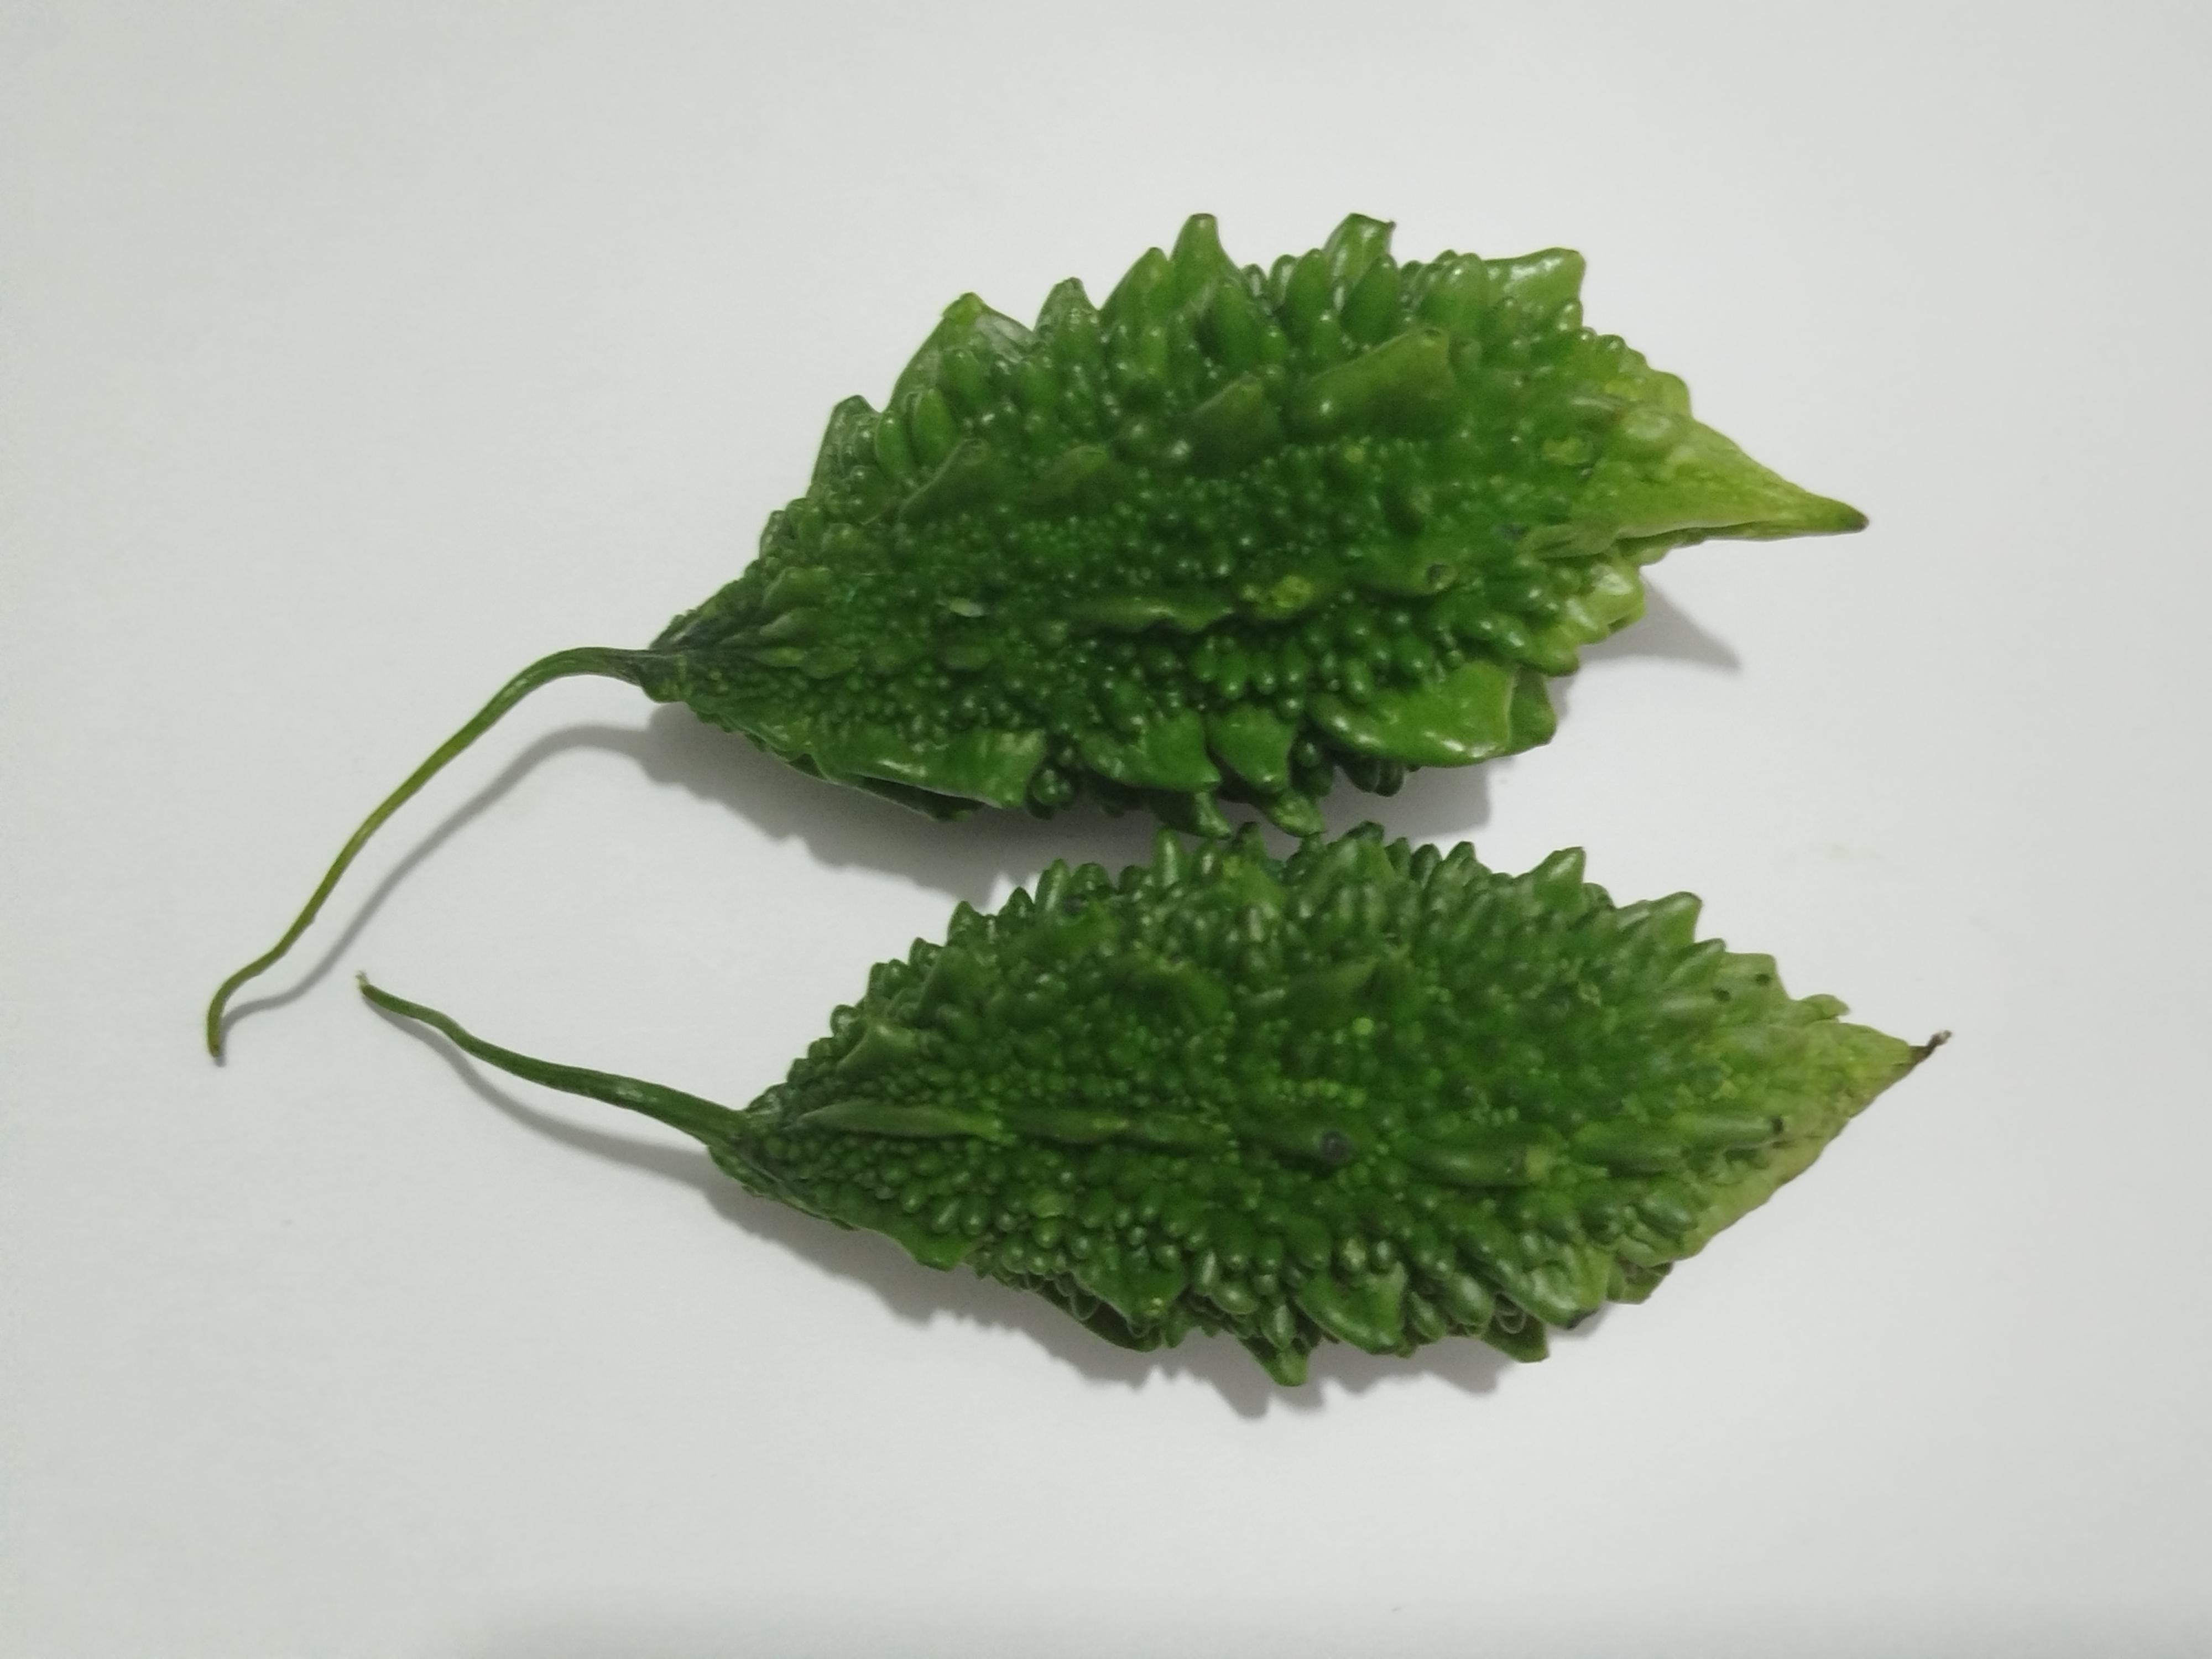
Label: Bitter melon